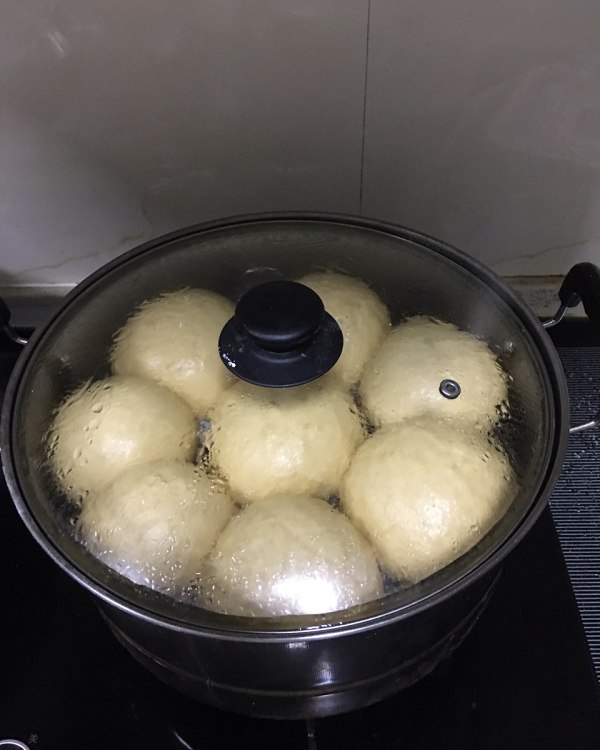
Label: trash